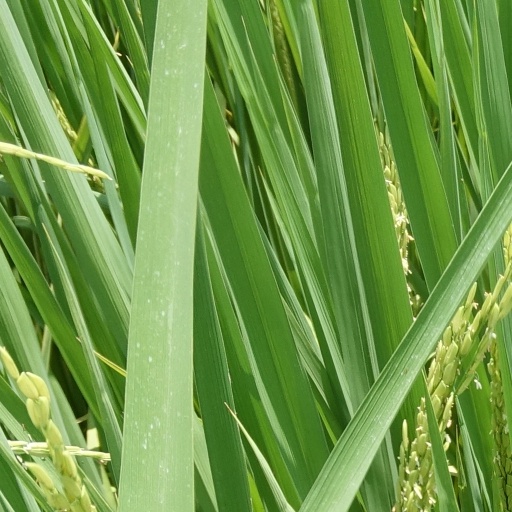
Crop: rice